Therese Johaug

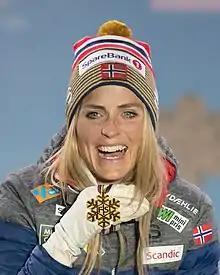
Johaug with the gold medal for her victory in the 10 km at the 2019 World Championships in Seefeld.

Therese Johaug (born 25 June 1988) is a Norwegian former cross-country skier from the village of Dalsbygda in Os Municipality. In World Ski Championships she won ten individual gold medals along with four gold medals in relays, and she is a four-time Olympic gold medallist.